House crow

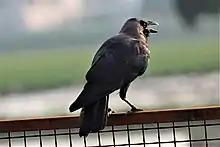
House crow near Chandigarh.

It is suspected that paramyxoviruses, such as PMV 1 that causes of Newcastle disease may be spread by "Corvus splendens". Outbreaks of Newcastle disease in India were often preceded by mortality in crows. They have also been found to carry "Cryptococcus neoformans", which can cause cryptococcosis in humans.